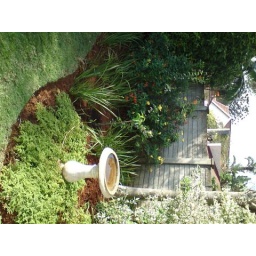
SOMAMA Planting a lime tree in our garden at home - every little bit. counts